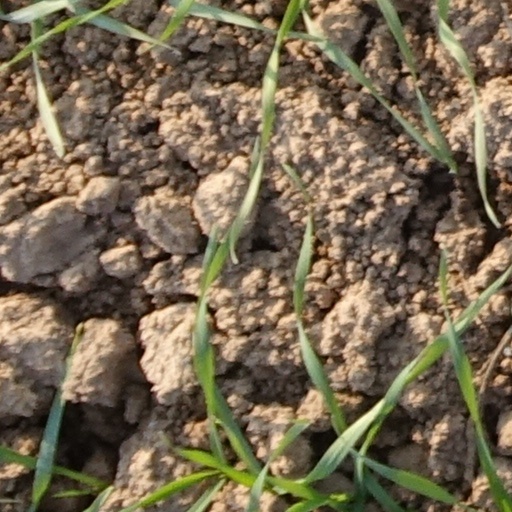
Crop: wheat